Dillard's

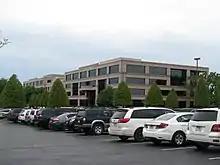
Dillard's Headquarters Building in Little Rock, Arkansas

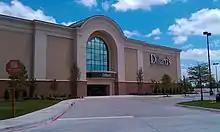
Dillard's in Fairview, Texas opened on March 10, 2010

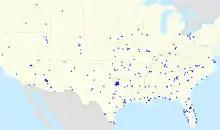
Map of Dillard's locations in the United States

Dillard's is the outgrowth of a department store founded in 1938 by William T. Dillard; its corporate headquarters remain located at the eastern edge of Little Rock's Riverdale area and many of its executives and directors are members of the Dillard family. The family retains control of the company through its ownership of Class B Common Stock; the Class A common stock is publicly traded on the New York Stock Exchange.